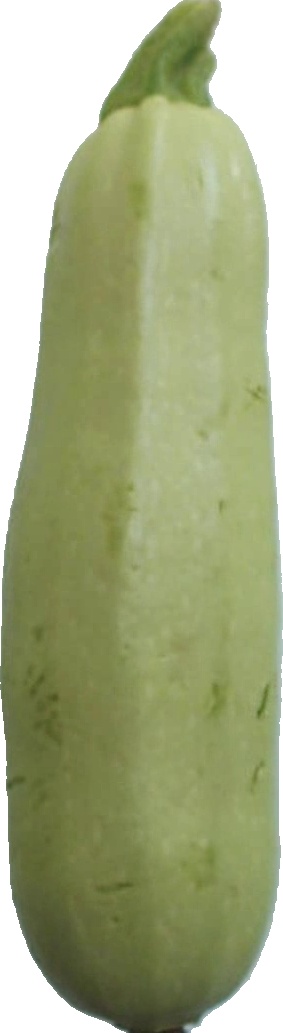
Label: zucchini_1